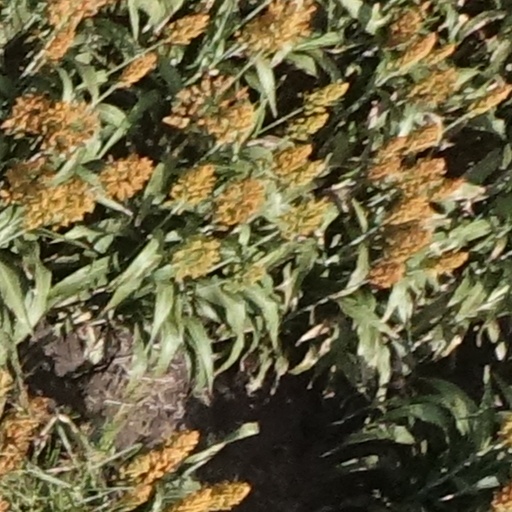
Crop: sorghum